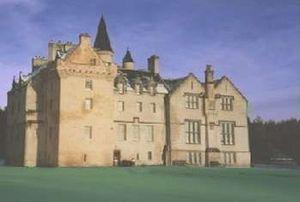
Cette liste recense les principaux châteaux du council area de Moray en Écosse.